The Storm Within (2013 film)

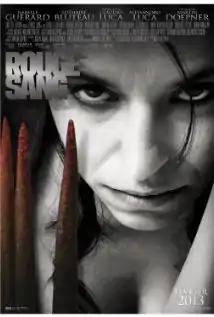

The Storm Within is a 2013 Canadian drama film. Directed by Martin Doepner, the film is set in 1799 and stars Isabelle Guérard as Espérance, a young mother who is forced to shelter five British soldiers from a snowstorm. The film also stars Lothaire Bluteau, Anthony Lemke, Vincent Leclerc, Arthur Holden and Peter Miller.